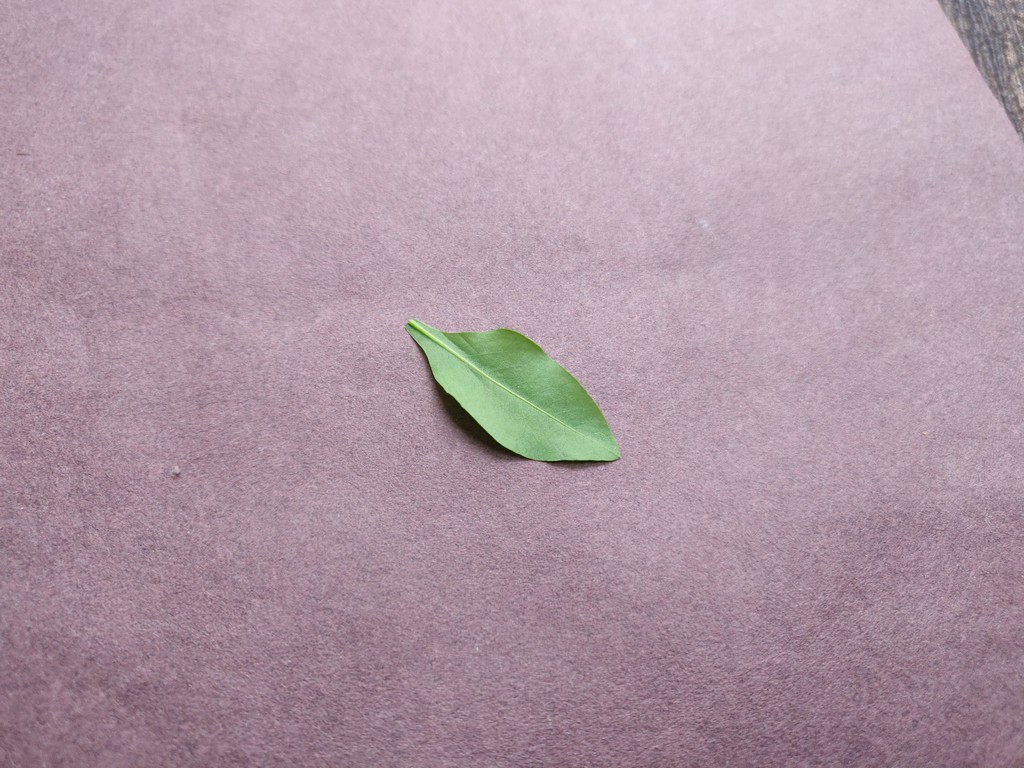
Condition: Healthy
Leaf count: single
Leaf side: back